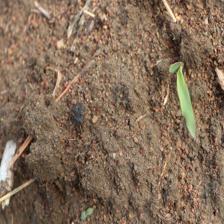
Label: Sorghum